Milton Bradley

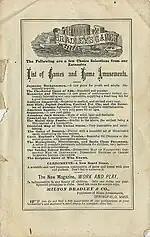
1872 advertisement for the Milton Bradley Company

The game proved an instant success. Bradley personally sold his first run of several hundred copies in a two-day visit to New York; by 1861, consumers had bought more than 45,000 copies. "The Checkered Game of Life" followed a structure similar to its American and British predecessors, with players spinning a teetotum to advance to squares representing social virtues and vices, such as "influence" or "poverty", with the former earning a player points and the latter slowing their progress. But even the most seemingly secure positions, like "Fat Office", held dangers – "Prison", "Ruin", and "Suicide". The first player to accumulate 100 points won the game.